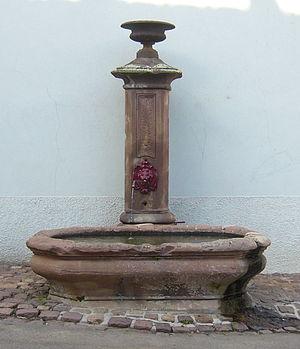
Fontaine ovale dans la rue Fulrade, à Saint-Hippolyte, dans le Haut-Rhin
Saint-Hippolyte est une commune française située dans le département du Haut-Rhin, en région Grand Est.